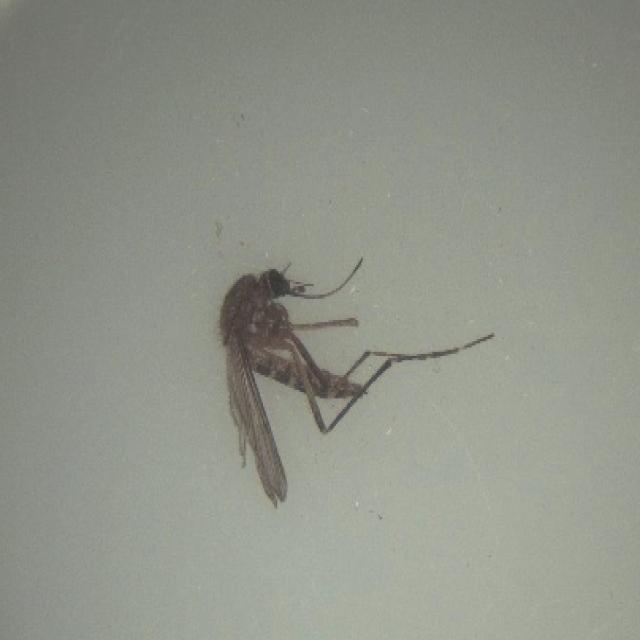
Species: aedes_vexans